Rockhampton Courthouse

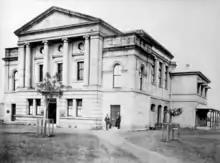
Rockhampton Supreme Court, corner East and Fitzroy Streets, Rockhampton, circa 1890

The booming economy of the Rockhampton region was to find an expression of its wealth in the public buildings constructed in the period of 1885–1910. An example of this is the Supreme Court building.